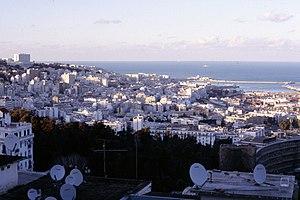
Vue sur Alger (Algérie) Camera location36°